Chronometry

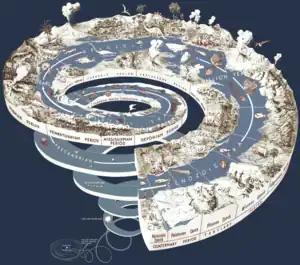
An artistic illustration of the tracking of the earth's history through geology

The root word is correlated with the god Chronos in Ancient Greek mythology, who embodied the image of time, originated from out of the primordial chaos. Known as the one who spins the Zodiac Wheel, further evidence of his connection to the progression of time. However, Ancient Greek makes a distinction between two types of time, , the static and continuing progress of present to future, time in a sequential and chronological sense, and , a concept based in a more abstract sense, representing the opportune moment for action or change to occur.